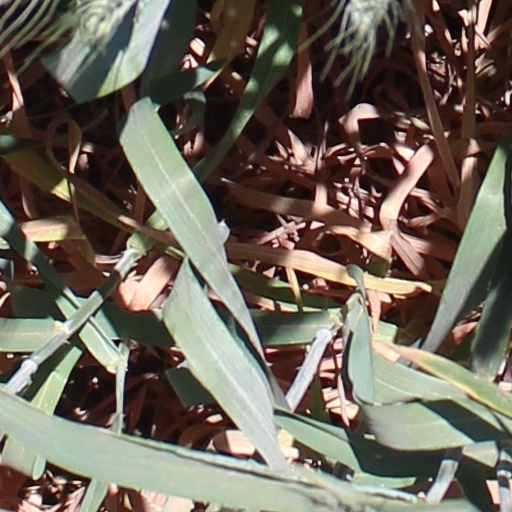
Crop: wheat